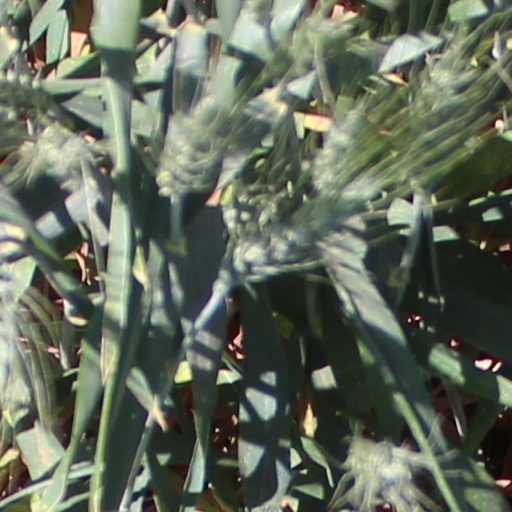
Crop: wheat